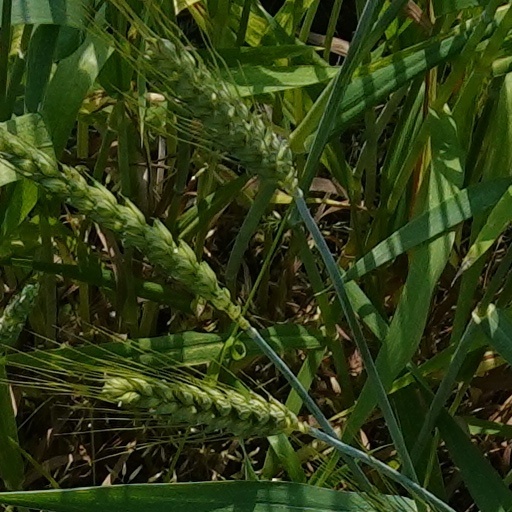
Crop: wheat